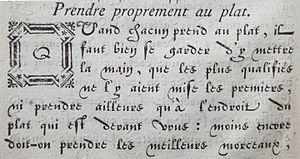
Robert Granjon, est un libraire, imprimeur, fondeur et graveur de caractères français. Il est surtout connu pour avoir introduit une nouvelle écriture typographique : les caractères de civilité.
Les caractères de civilité sont une écriture typographique imitant la gothique cursive employée en France au XVIᵉ siècle.